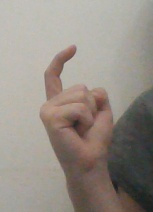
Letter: ra